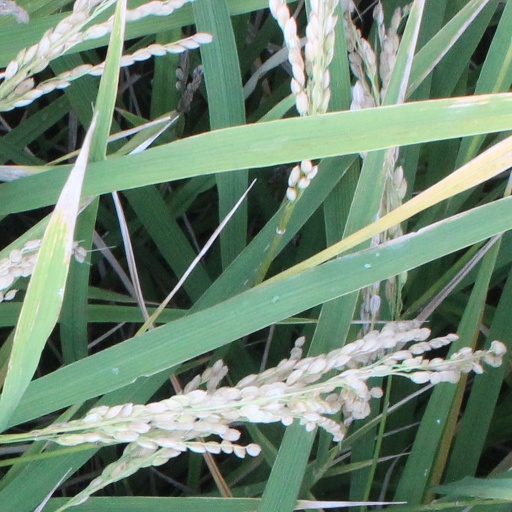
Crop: rice